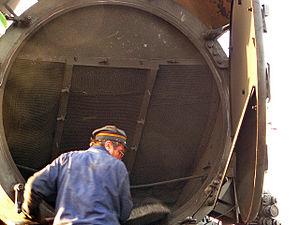
Le Chemin de fer à vapeur des Trois Vallées est un chemin de fer touristique belge à voie normale de 14 km de longueur, créé en 1973, et qui exploite en Région wallonne notamment le tronçon Mariembourg - Treignes de la ligne 132.
La boîte à fumée est l'élément le plus en avant de la chaudière d'une locomotive à vapeur.